Kisenosato Yutaka

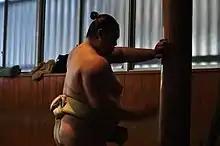
Kisenosato training in January 2014

Kisenosato produced an 11–4 record in his debut "ōzeki" tournament in January 2012. In the May 2012 tournament, he was leading the "yūshō" race after twelve days, the first Japanese-born wrestler to do so at that stage since Tochiazuma in 2007, but a loss against Hakuhō on Day 13 meant he was caught up by rank–and–filers Kyokutenhō and Tochiōzan, and a final day loss to Baruto meant he finished on 11–4 and missed out on a playoff for the championship. In the next five tournaments, he produced five double-figure scores, but only just, as they were all 10–5. However, in the May 2013 tournament, he won his first thirteen matches, making a strong case for a possible start at a run for "yokozuna" promotion, but he was defeated by Hakuhō on Day 14, and he also lost his final day bout to Kotoshōgiku to finish two wins behind Hakuhō on 13–2. In July 2013 he stopped Hakuhō's streak of 43 consecutive victories by beating him on the 14th day – the third time he has ended a significant winning run of the "yokozuna", having also defeated Hakuhō after his 63 wins in a row in November 2010 and 23 in January 2011. After the November 2013 tournament, in which he was runner-up for the fourth time in a row, Kisenosato was told by the Sumo Association that he would be promoted if he won the championship with at least 13 wins, but he collapsed in the following January "basho" and won only seven bouts. He pulled out on the final day, missing the first bout of his career. He maintained his "ōzeki" status with a 9–6 result in March 2014 and was never in danger of demotion again. He finished runner-up in May 2014, January 2015, and May 2015.